Search and rescue

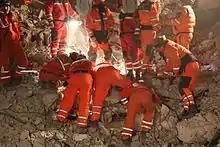
Disaster and Emergency Management Presidency (AFAD) teams in search and rescue mission 2011 Van earthquakes.

In Ukraine search and rescue is conducted by the "State Search and Rescue Aviation Service" of the Ministry of Emergencies of Ukraine Ukraviaposhuk.